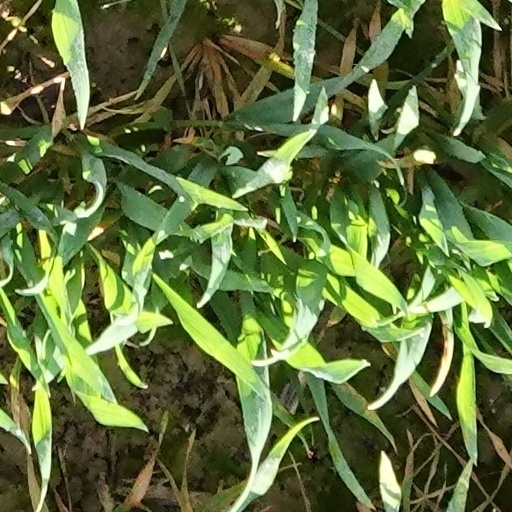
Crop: wheat